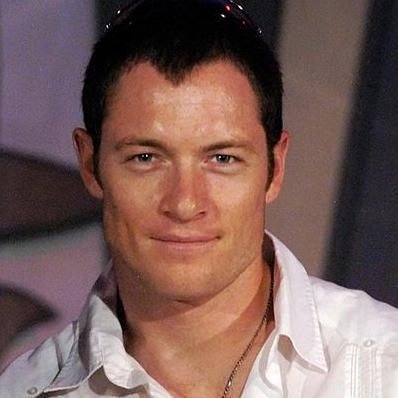
Age: 30